Paulínia

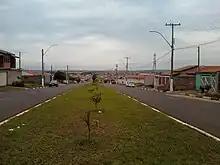
View of the Marieta Dian neighborhood, one of the city's high points.

Paulínia is located in the so-called Peripheral Paulista Depression, a formation between the western and Atlantic plateaus ("Serra do Mar" and "Serra da Mantiqueira"). The territory is homogeneous, with great relief variations only in the neighborhoods of Alto de Pinheiros, Vila Nunes, Marieta Dian, Santa Cecília and Tereza Zorzetto Vedovello. The highest neighborhoods in Paulínia are located in the northern and eastern regions of the city, such as Marieta Dian, São José and Parque das Indústrias.